Donato Bilancia

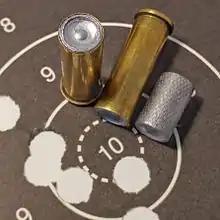
.38 Special wadcutter bullets very similar to those used by Bilancia.

In March 1998, while receiving oral sex at gunpoint from a sex worker, Bilancia shot and killed two night-watchmen who interrupted, then shot the sex worker, who survived to help develop a police sketch and later testify against him. He also killed a Nigerian sex worker and a Ukrainian sex worker, and robbed and assaulted an Italian sex worker without killing her. On 12 April 1998, he boarded the train from Genoa to Venice because he "wanted to kill a woman". Spotting a young woman travelling alone, he followed her to the toilet, unlocked the door with a skeleton key, shot her in the head and stole her train ticket. Six days later, he boarded the train to Sanremo and followed another young woman to the toilet. He used his key to enter, then used her jacket as a silencer and shot her behind the ear. Excited by her black underwear, he masturbated and used her clothes to clean up. The murders of two "respectable" women sparked a public outcry and the creation of a police task force.